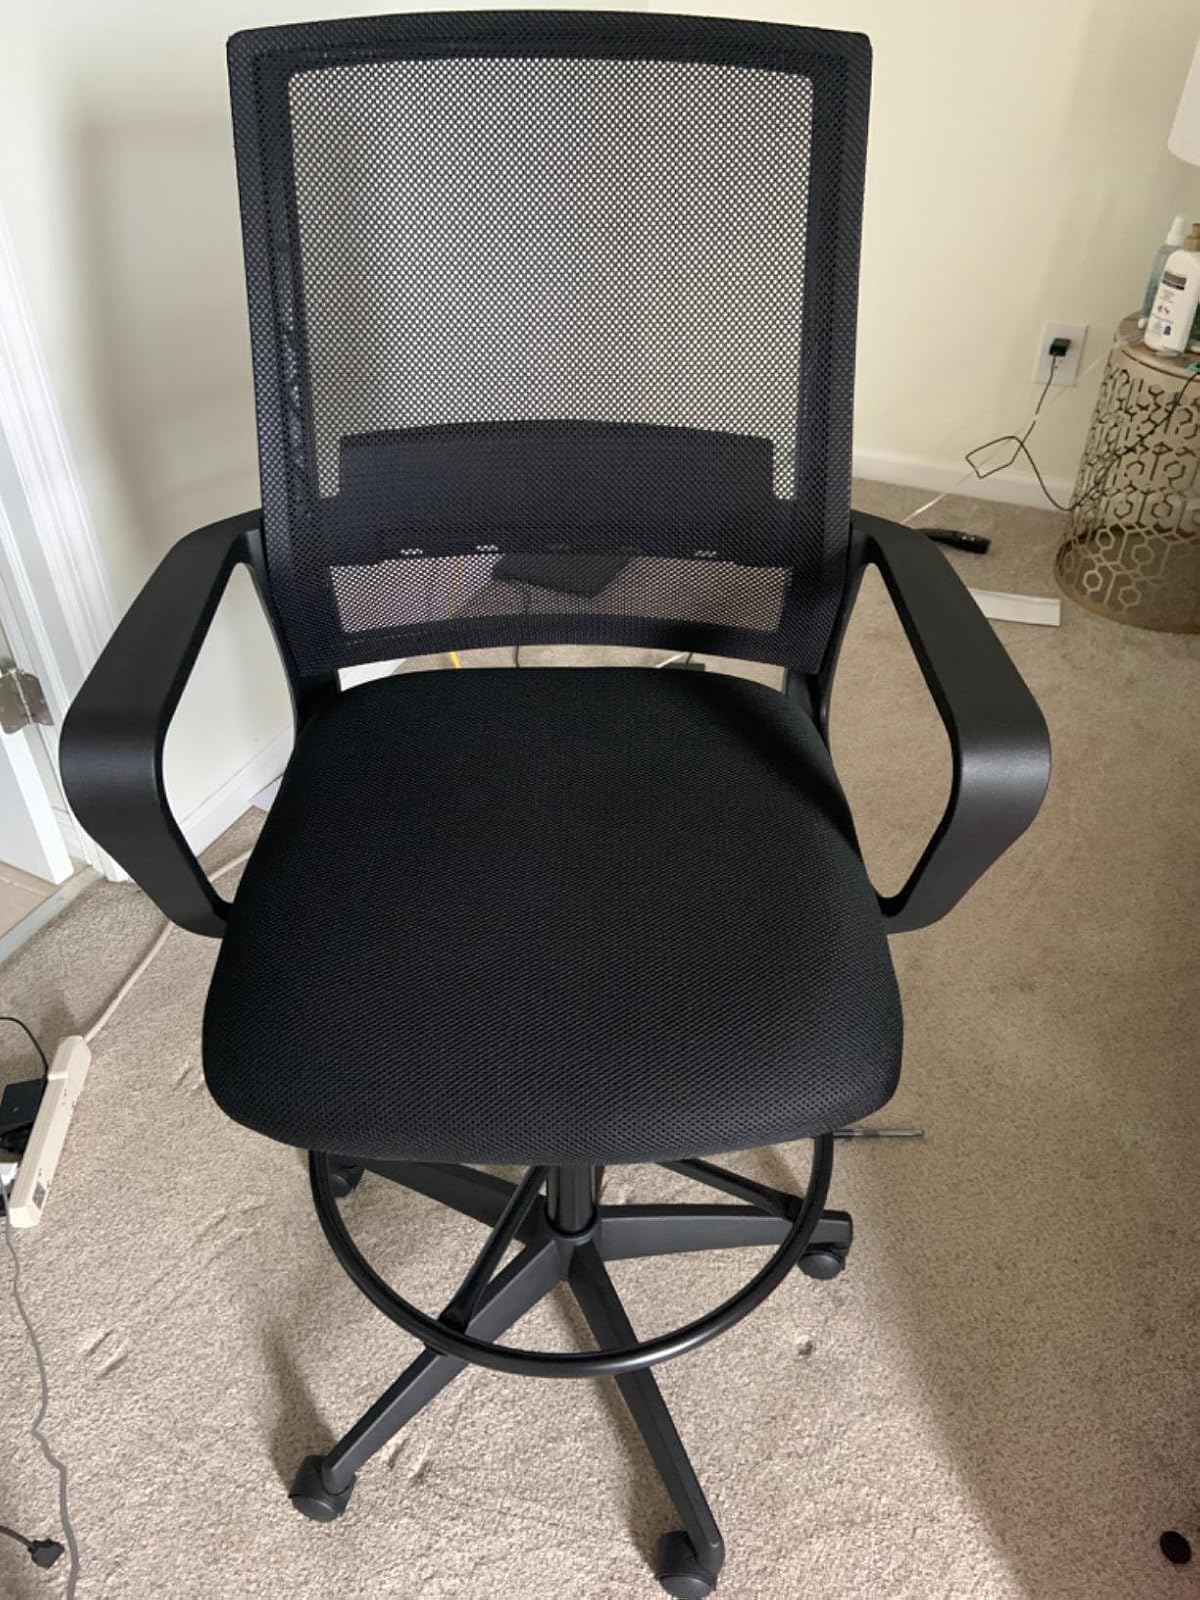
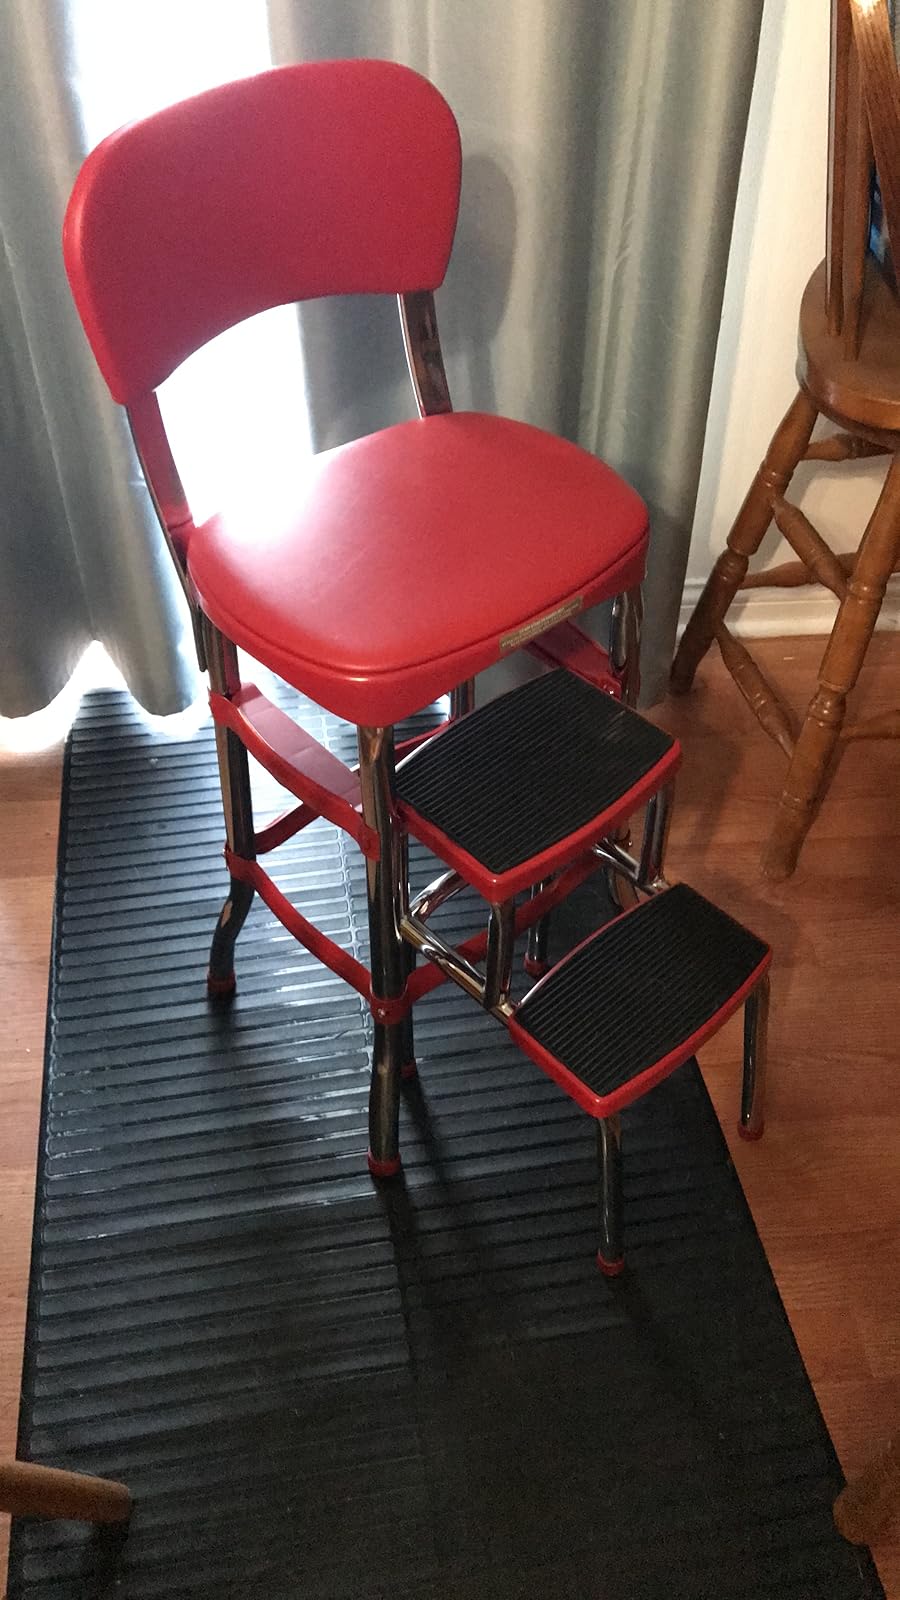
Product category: items_chair
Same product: no